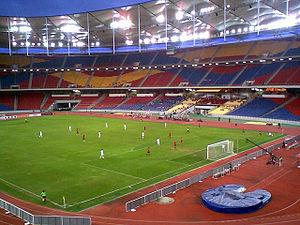
Le stade national Bukit Jalil est un stade situé à Kuala Lumpur en Malaisie. Construit pour héberger les Jeux du Commonwealth de 1998, il est le stade principal de l'Équipe de Malaisie de football.
Les compétitions d'athlétisme des Jeux du Commonwealth de 1998 se déroulent du 16 au 21 septembre 1998 aux Stade national Bukit Jalil de Kuala Lumpur, en Malaisie.